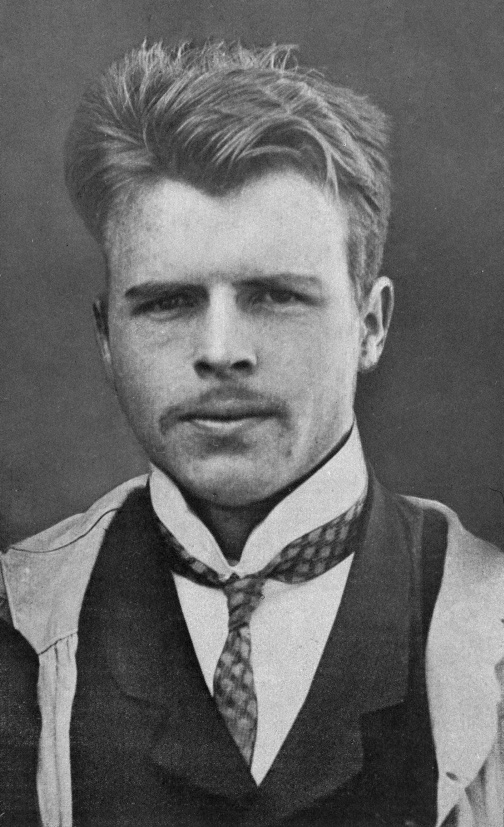
แฮร์มัน รอร์ชัค

| name = แฮร์มัน รอร์ชัค
| image = Hermann Rorschach c.1910.JPG
| image_size = 180px
| caption = รอร์ชัคในปี ค.ศ. 1921
| birth_place = ซูริก สวิตเซอร์แลนด์
| death_place = เฮริเซา สวิตเซอร์แลนด์
| nationality = สวิส
| fields = จิตเวชศาสตร์, จิตวิเคราะห์
| known_for = แบบทดสอบรอร์ชัค
| influences = อ็อยเกน บล็อยเลอร์
แฮร์มัน รอร์ชัค (; 8 พฤศจิกายน ค.ศ. 1884 – 1 เมษายน ค.ศ. 1922) เป็นจิตแพทย์ชาวสวิส เป็นผู้คิดค้นแบบทดสอบรอร์ชัค (Rorschach test)
== ประวัติ ==
แฮร์มัน รอร์ชัค เกิดในปี ค.ศ. 1884 บิดาของเขา อุลริช รอร์ชัค มีอาชีพเป็นครูสอนศิลปะ Hermann Rorschach -- Encyclopedia.org รอร์ชัคใช้ชีวิตวัยเด็กที่เมืองชัฟเฮาเซิน ทางตอนเหนือของสวิตเซอร์แลนด์ ขณะเรียนอยู่ที่นั่น เขาถูกเพื่อน ๆ เรียกว่า "Klecks" (แปลว่า หยดหมึก) เนื่องจากเขาชอบใช้น้ำหมึกทำภาพต่าง ๆ รอร์ชัคเรียนต่อด้านการแพทย์ที่มหาวิทยาลัยซูริก ตามคำแนะนำของแอ็นสท์ เฮ็คเคิล นักชีววิทยาผู้มีชื่อเสียง Hermann Rorschach -- Famous Scientists ขณะเรียนจิตวิทยาอยู่ที่เบอร์ลิน รอร์ชัคได้กลับมาสนใจภาพหยดหมึกที่ตัวเองชอบสมัยเด็กอีกครั้ง ในปี ค.ศ. 1921 เขาออกหนังสือ "Psychodiagnostik" ที่พูดถึง "แบบทดสอบรอร์ชัค" ซึ่งเป็นการทดสอบทางจิตวิทยา จากการตีความจากภาพหยดหมึกที่ผู้ร่วมการทดสอบเห็น แม้จะถูกวิพากษ์วิจารณ์ว่าเป็นวิทยาศาสตร์เทียม แต่ก็เป็นที่สนใจของนักจิตวิทยาคนอื่น ๆ หนึ่งปีหลังจากออกหนังสือ รอร์ชัคก็เสียชีวิตจากอาการเยื่อบุช่องท้องอักเสบ
== อ้างอิง ==
== แหล่งข้อมูลอื่น ==
*
* Hermann Rorschach -- The Famous People
* Short biography of Hermann Rorschach
หมวดหมู่:บุคคลจากซือริช
หมวดหมู่:นักจิตวิทยา
หมวดหมู่:เสียชีวิตจากโรคระบบทางเดินอาหาร